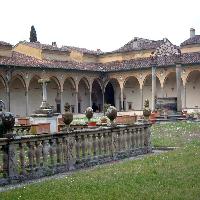
Weather: cloudy or overcast